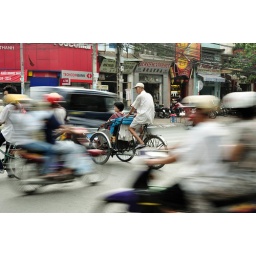
Public transports service in Ho Chi Minh City, Vietnam.Busy crossing the road in cross junction.